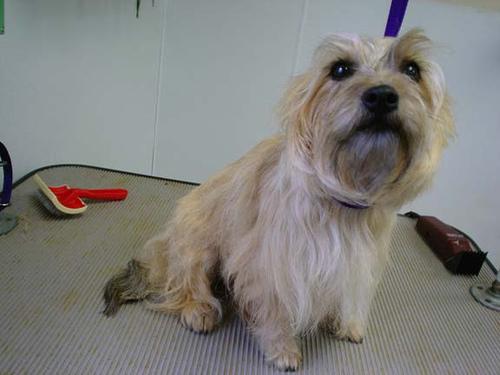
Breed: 211-n000009-cairn